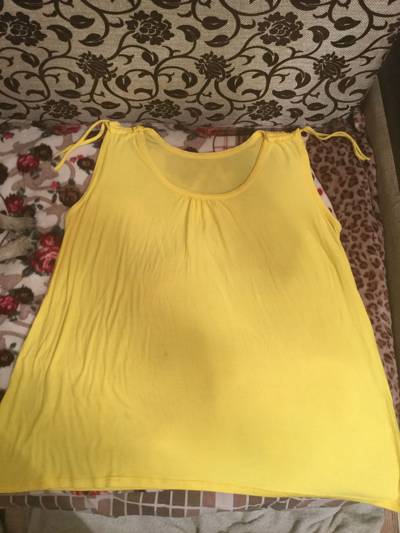
Waste category: clothes